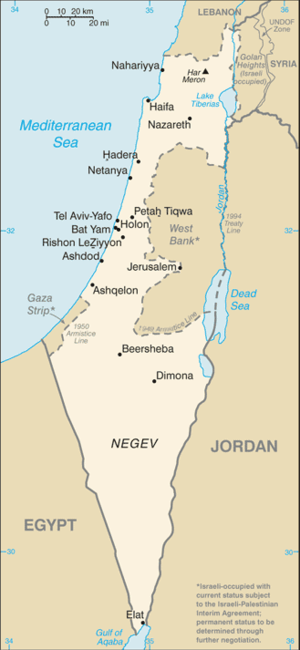
Le conflit israélo-palestinien désigne le conflit qui oppose Palestiniens et Israéliens au Proche-Orient. Il oppose deux nationalismes et inclut une dimension religieuse importante, notamment du fait qu'Israël est un État juif, à majorité juive et que les Palestiniens sont majoritairement musulmans.
Ceci est la liste des villes jumelées d’Israël ayant des liens permanents avec des communautés locales dans d'autres pays. Dans la plupart des cas, en particulier quand elle est officialisée par le gouvernement local, l'association est connue comme « jumelage ». La plupart des endroits sont des villes, mais cette liste comprend aussi des villages, des districts, comtés, etc., avec des liens similaires.